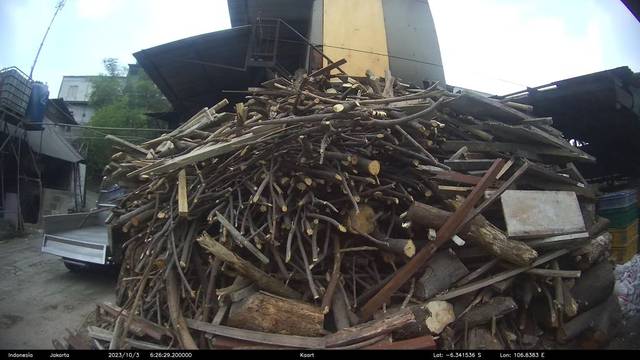
Region: Indonesia
Coordinates: -6.342, 106.8383